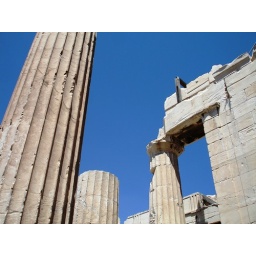
acropolis columns in blue sky